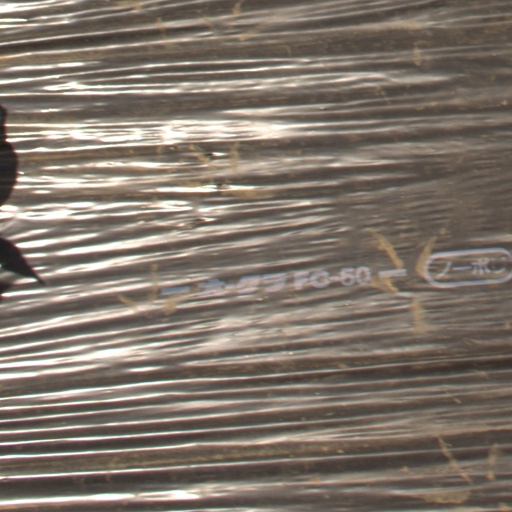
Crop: Jerusalem artichoke